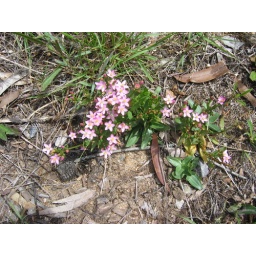
A small pink native flower on a small bush block on the outskirts of a settlement in the Blue Mountains, west of Sydney.